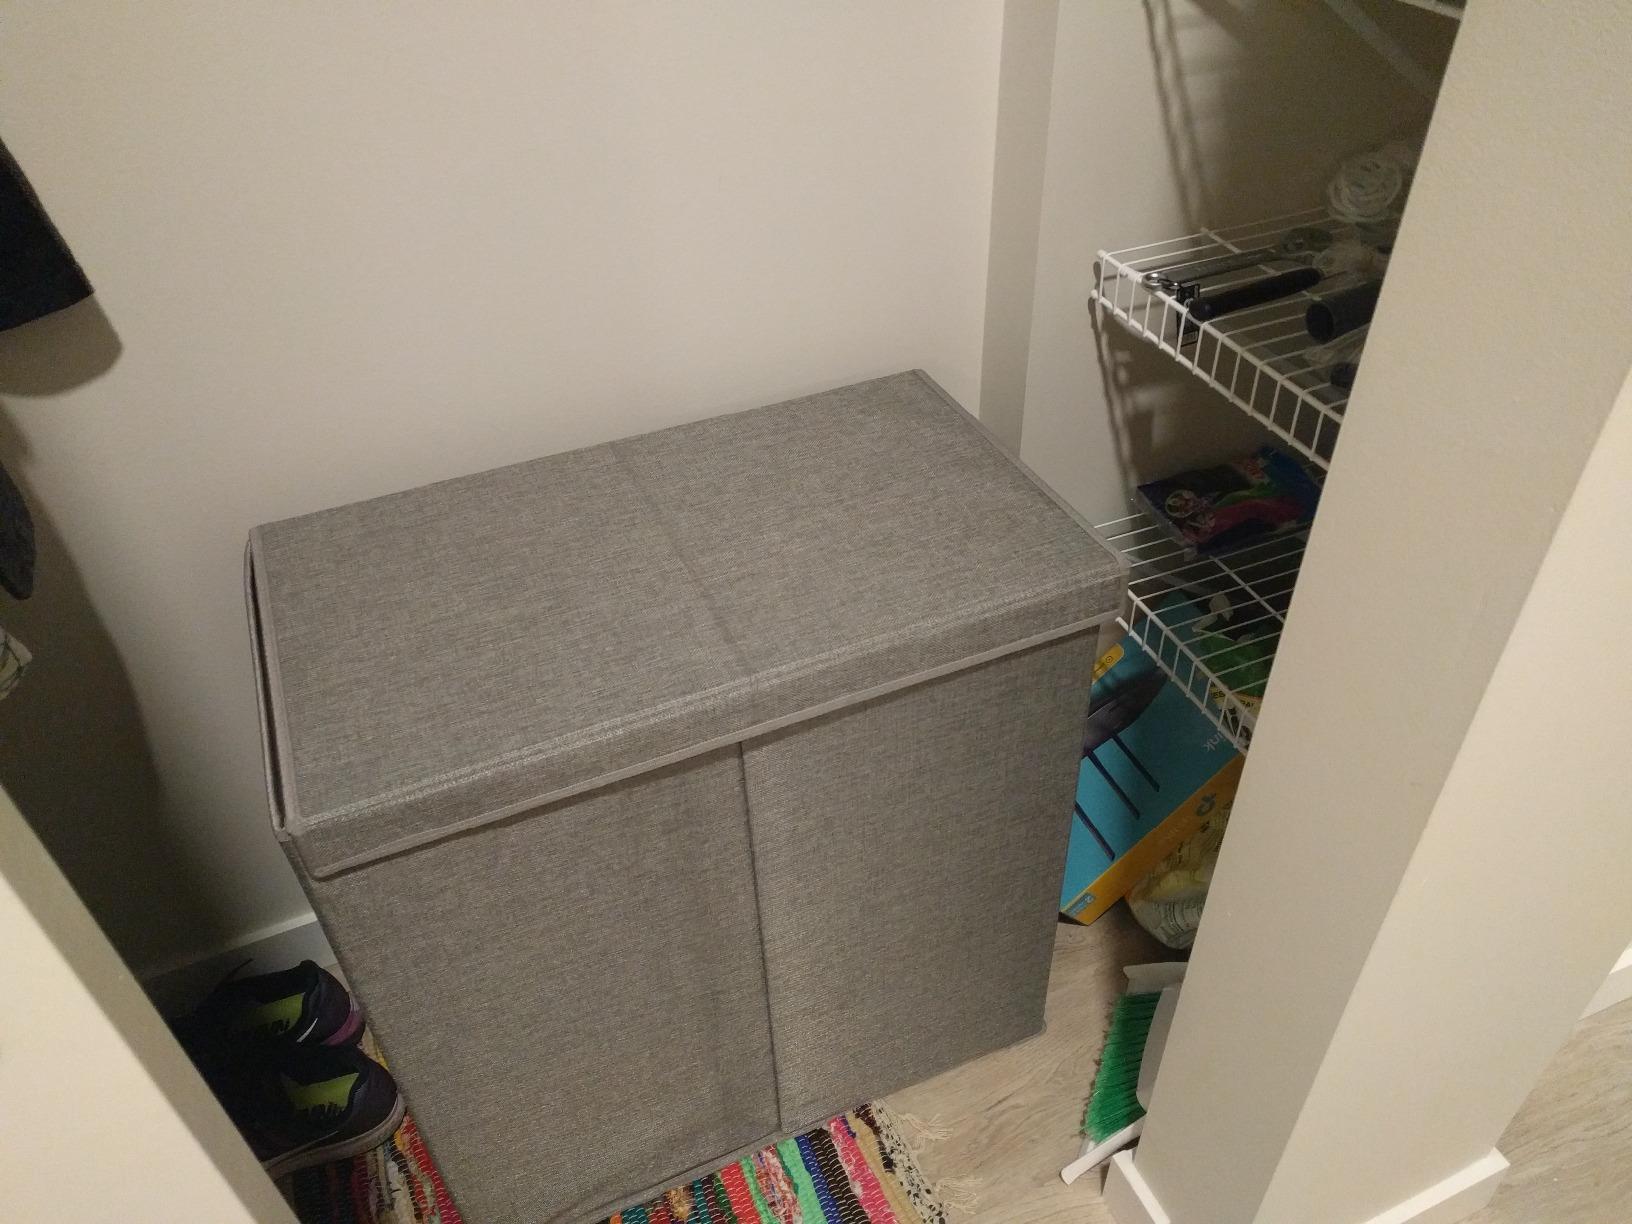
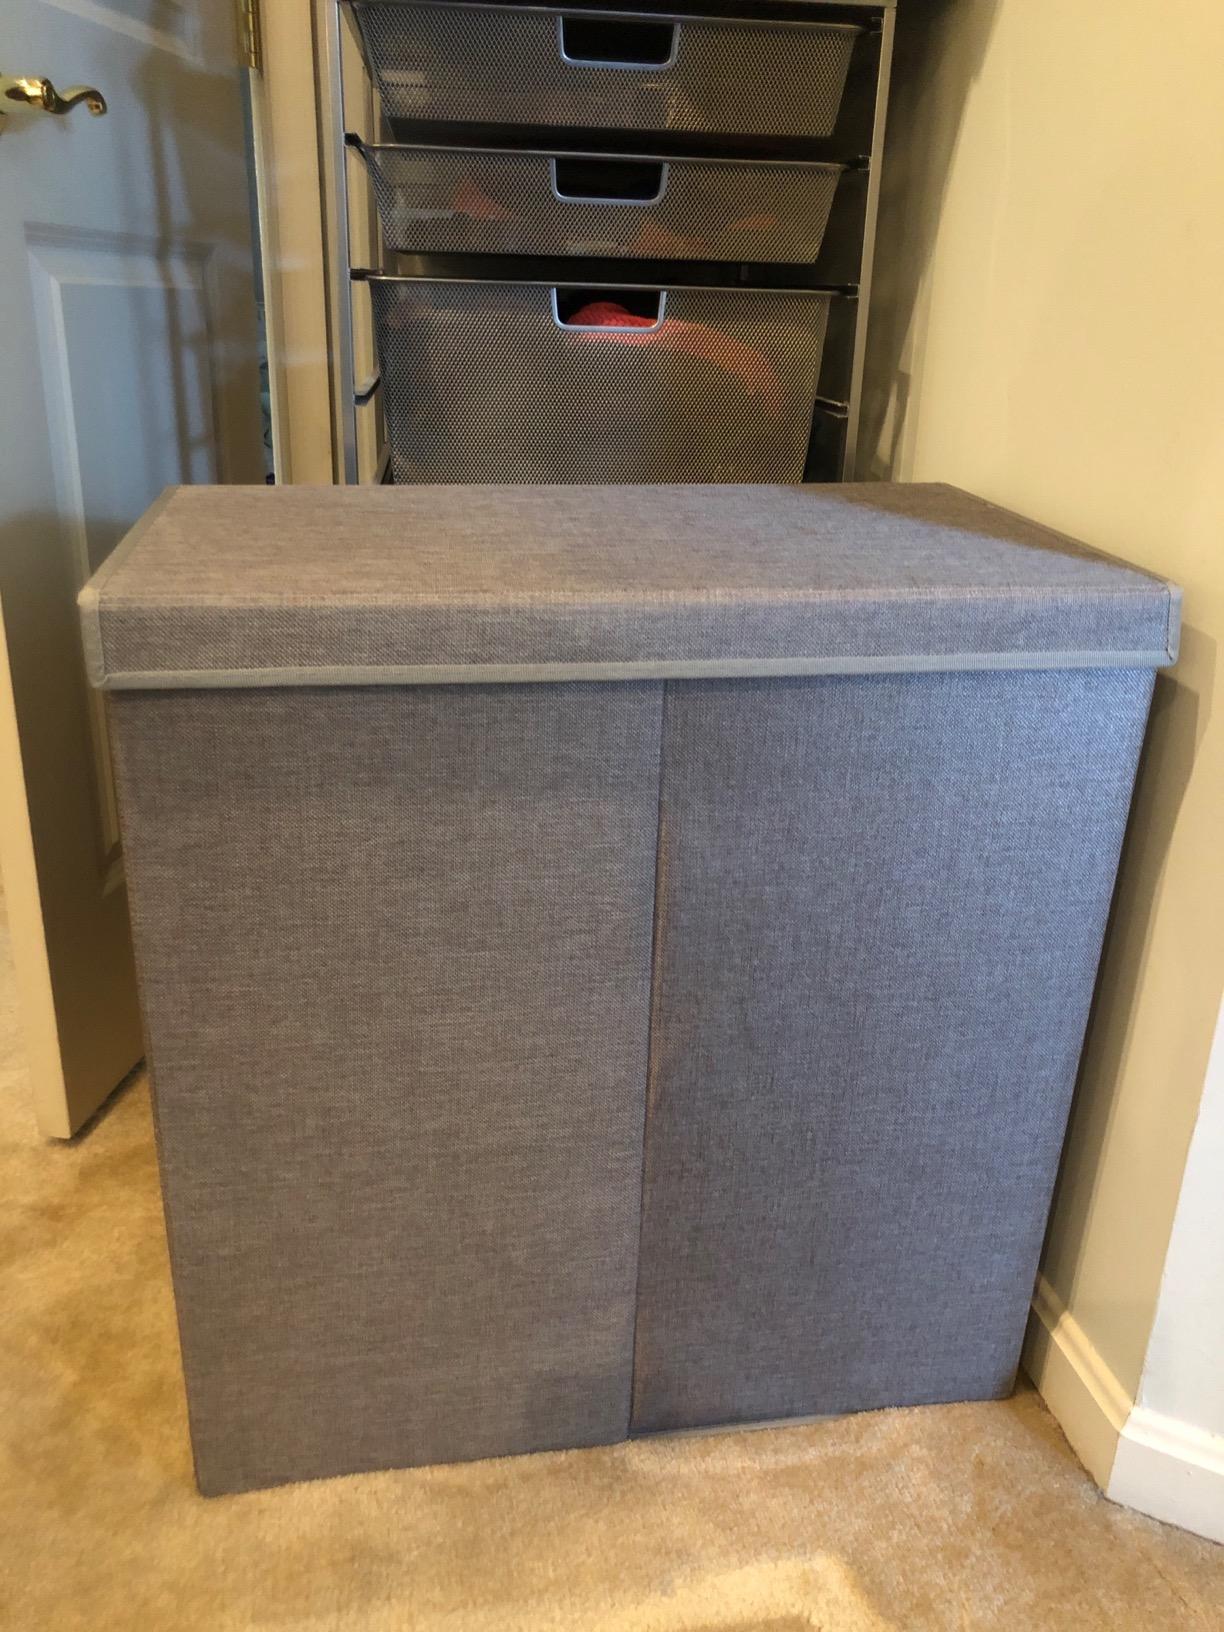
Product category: items_hamper
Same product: yes